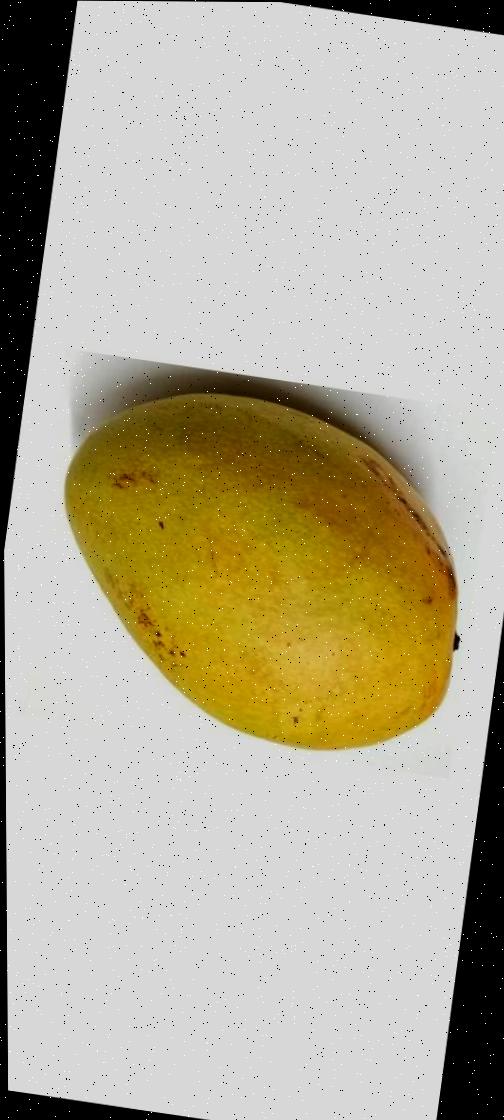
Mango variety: Bari-11